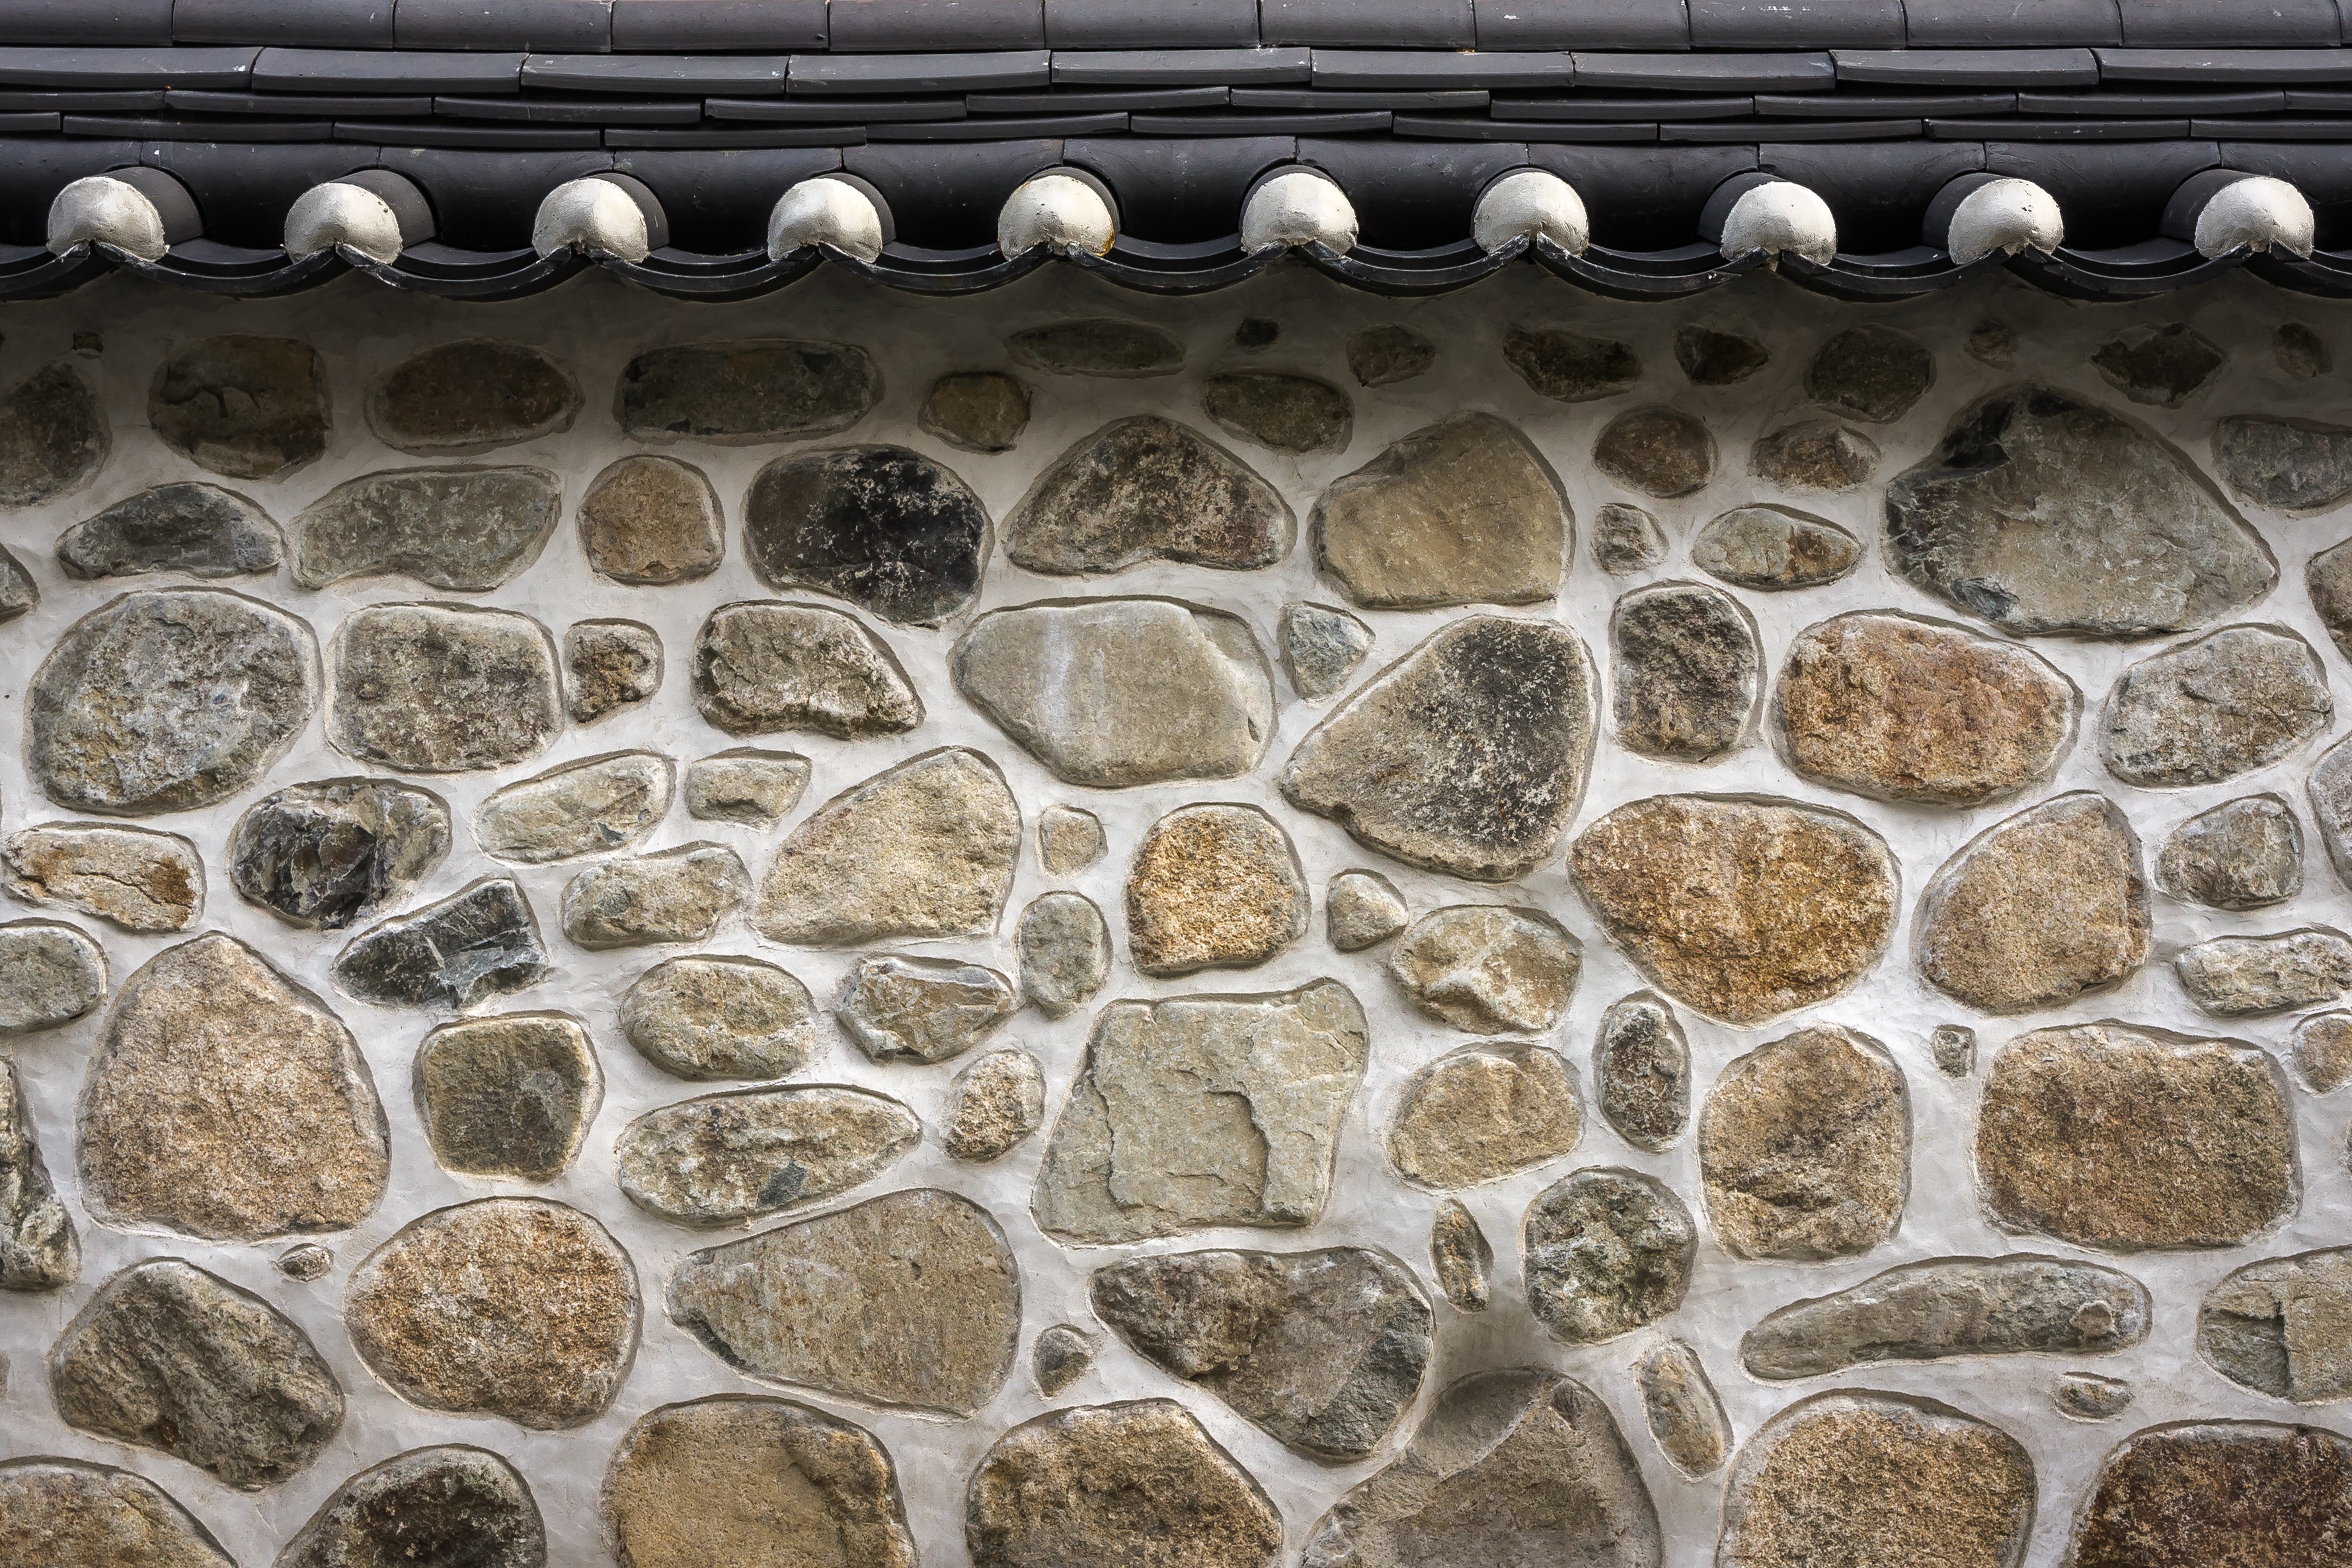
rock, texture, wall, stone, construction, pattern, stone wall, material, grey, art, korea, background, design, cement, carving, relief, traditional, republic of korea, flooring, roof tile, stone carving, damme, hanok, ancient history, baluster